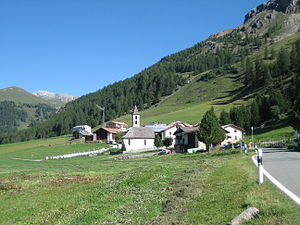
Val Müstair / Galleri
Val Müstair er den østligste dal i Schweiz og udgør en selvstyrende kreds og en kommune i kantonen Graubünden. Dalen ligger på sydøstsiden af Alpernes hovedkam, så den fra Schweiz kun er tilgængelig via Fuornpasset fra Engadin. Geografisk kan Val Müstair siges at høre til Vinschgau i Sydtyrol. Dalens flod, Rom, løber til Etsch i øvre Vinschgau. Nederst i dalen Val Müstair ligger også en sydtyrolsk kommune.